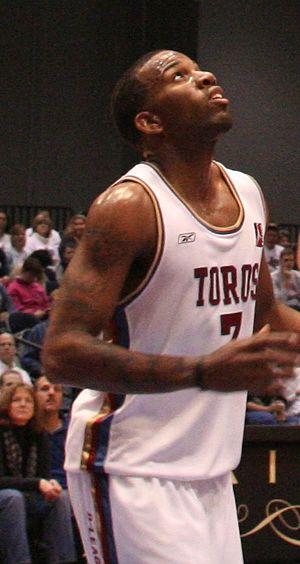
Ramel Curry, né le 17 avril 1980, à New York, est un joueur américain de basket-ball. Il évolue au poste d'arrière. Il remporte plusieurs titres en Israël, en Ukraine puis en Grèce et s'affirme comme l'un des meilleurs arrières d'Europe.